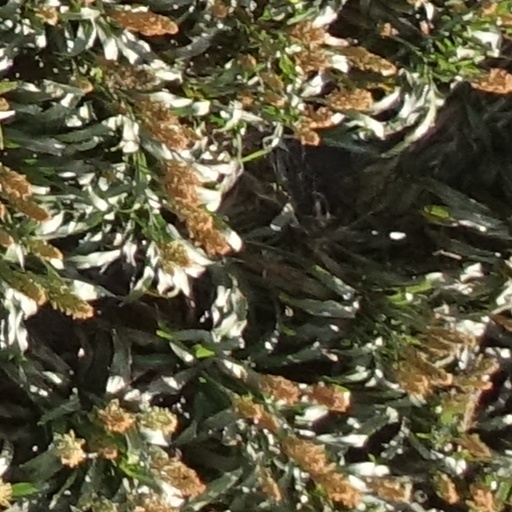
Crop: sorghum